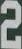
Number: 2